John Pettus (courtier)

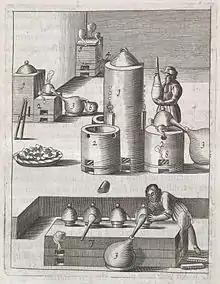
Illustration from "Fleta Minor" (1683) on copper assaying

Relations with his wife were unhappy. She deserted him in 1657, returned after five years' absence, but after a short time left him again and entered a nunnery. In 1672 she secured his excommunication. In defence of his conduct he published "A Narrative of the Excommunication of Sir J. Pettus, of the County of Suffolk ... obtained against him by his lady, a Roman Catholic ... with his ... Answers to several aspersions raised against him by her", London, 1674.